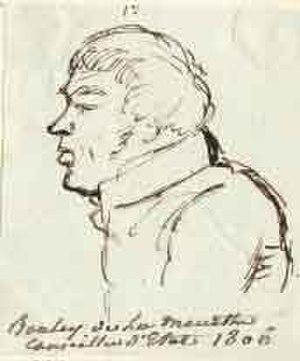
Cette page concerne les événements qui se sont produits durant l'année 1799 en Lorraine.
Cette page concerne les événements qui se sont produits durant l'année 1795 en Lorraine.